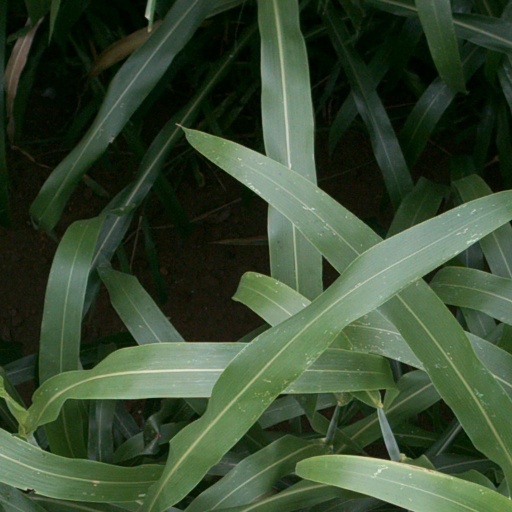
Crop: sorghum